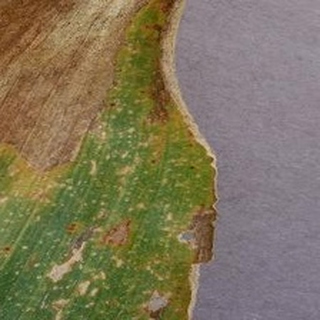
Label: corn_northern_leaf_blight